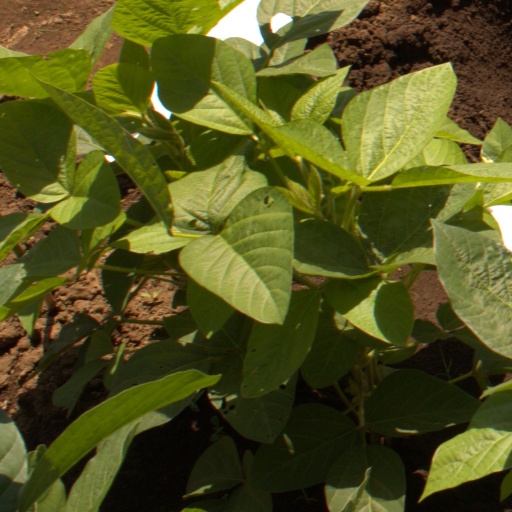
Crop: soybean